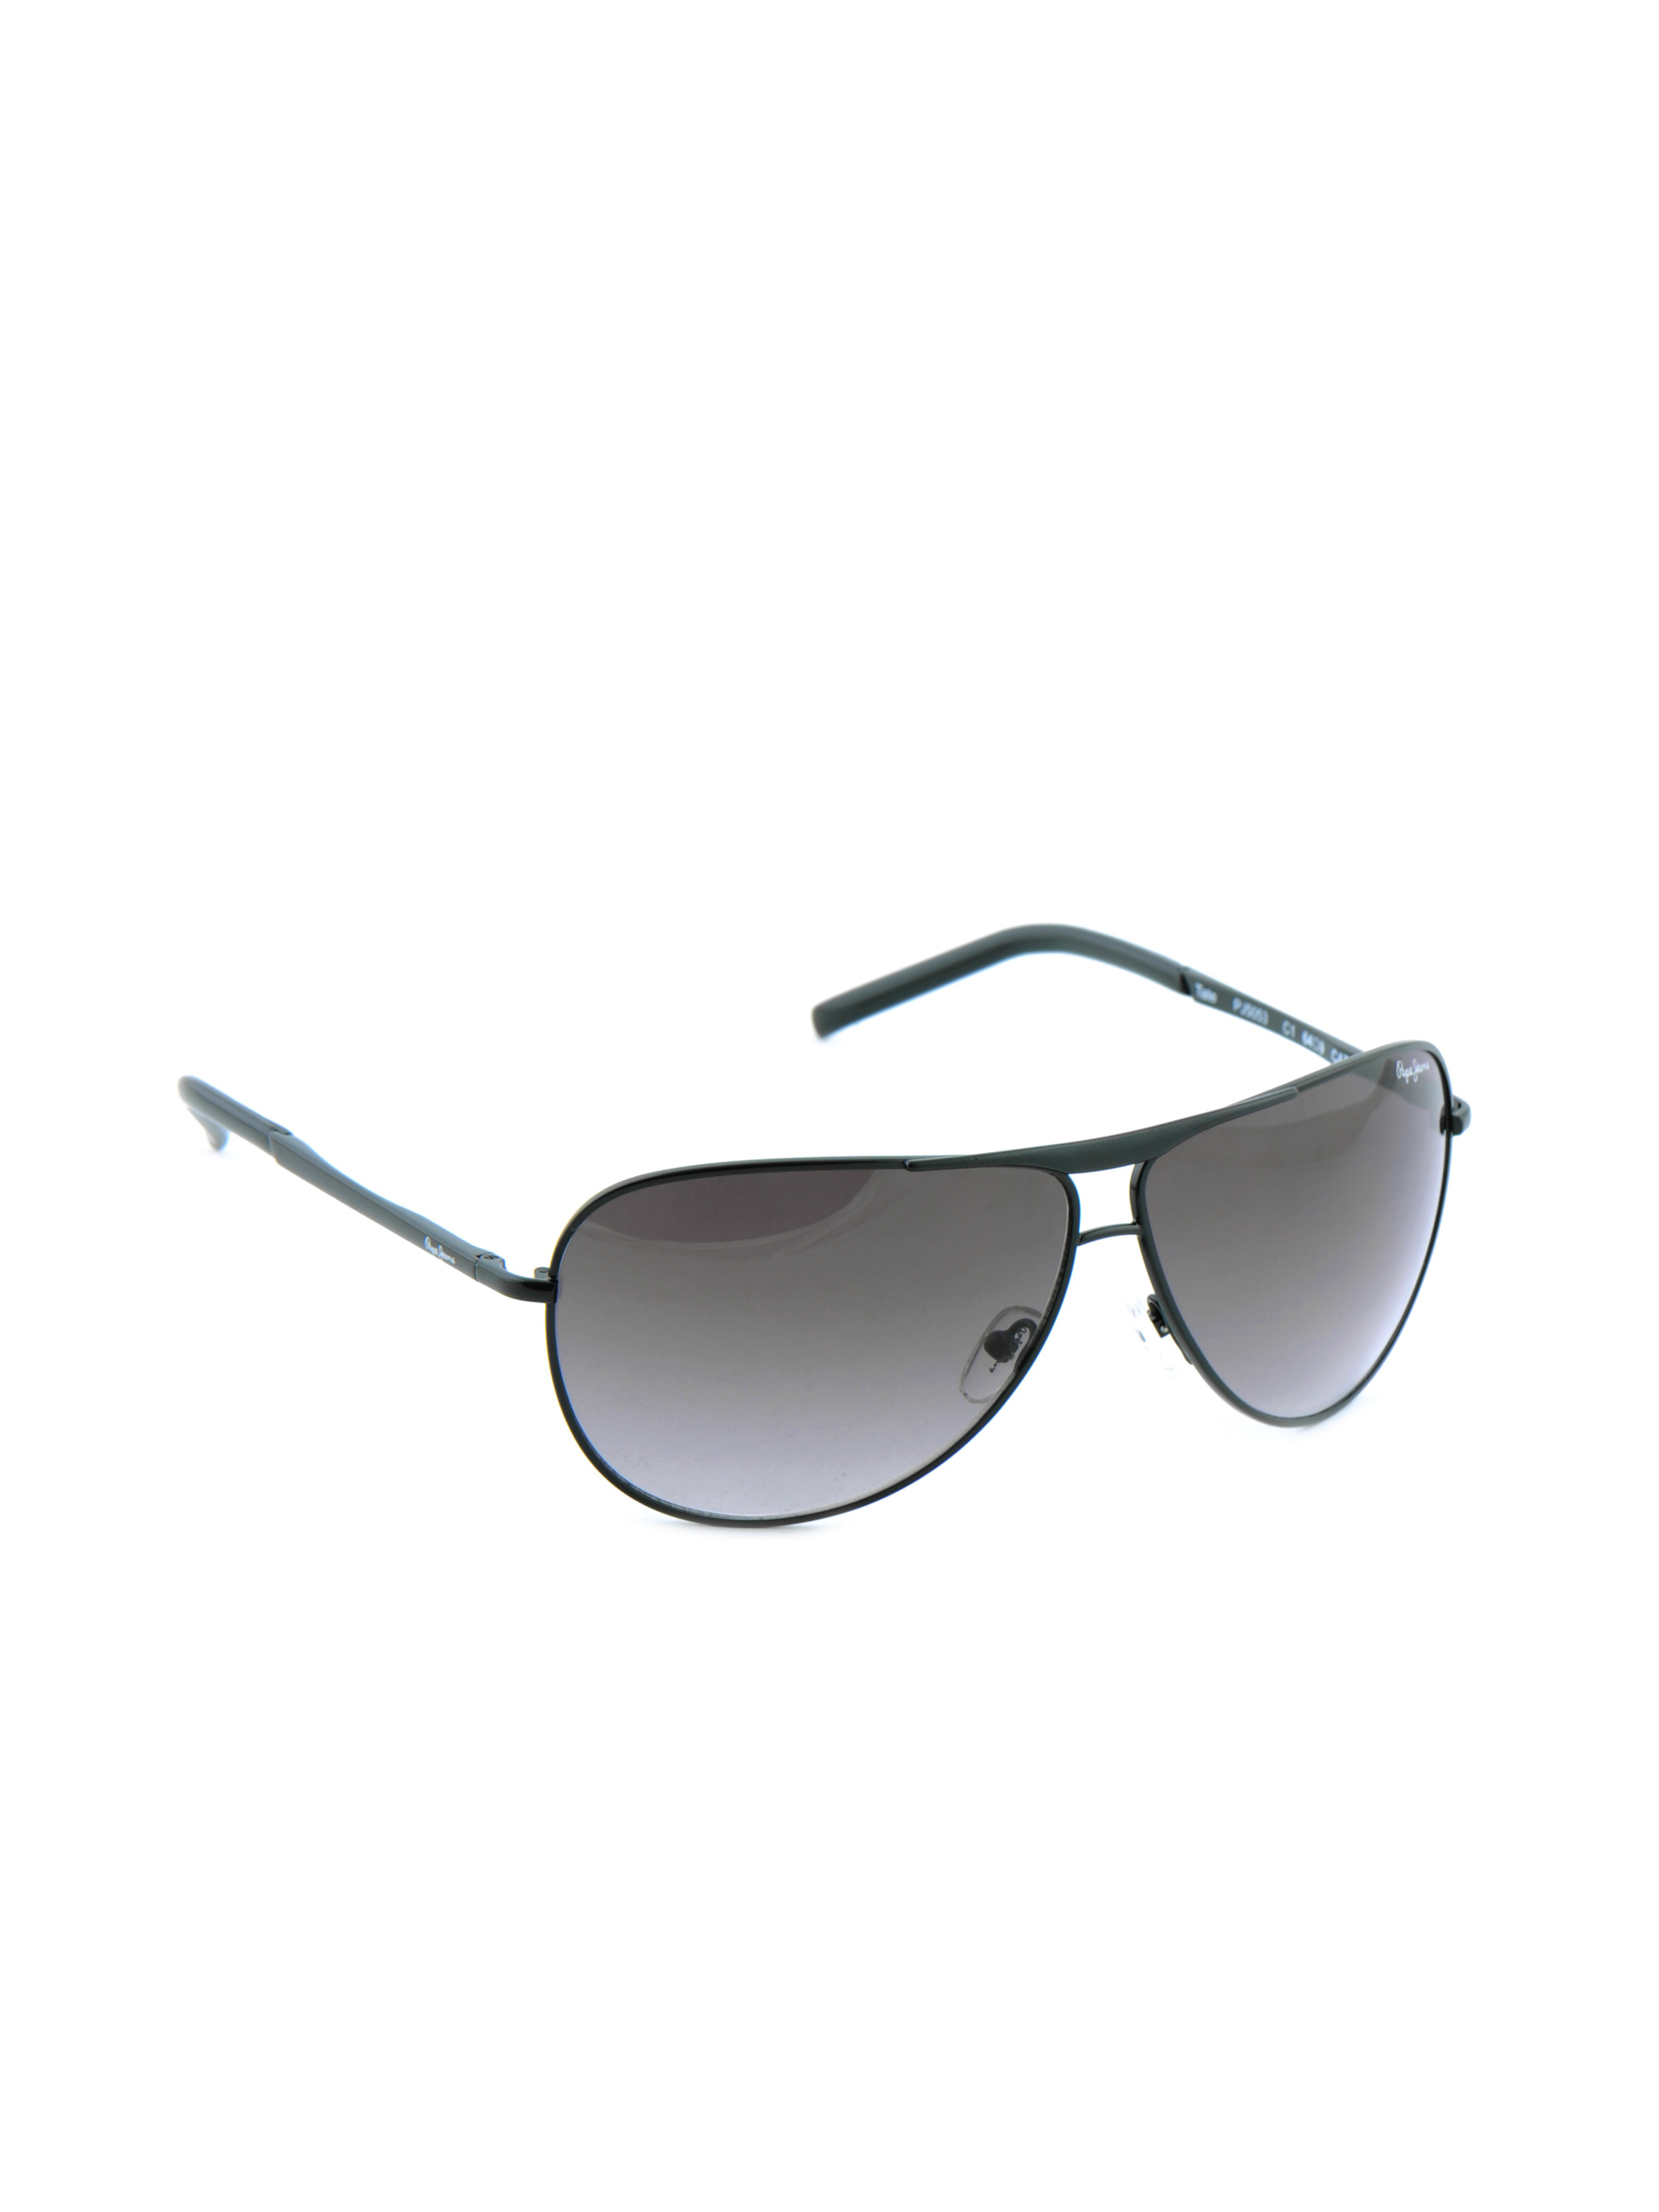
Pepe Jeans Men Casual Sunglasses
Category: Accessories / Eyewear / Sunglasses
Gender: Men
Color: Black
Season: Winter 2016
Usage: Casual